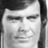
Emotion: happy